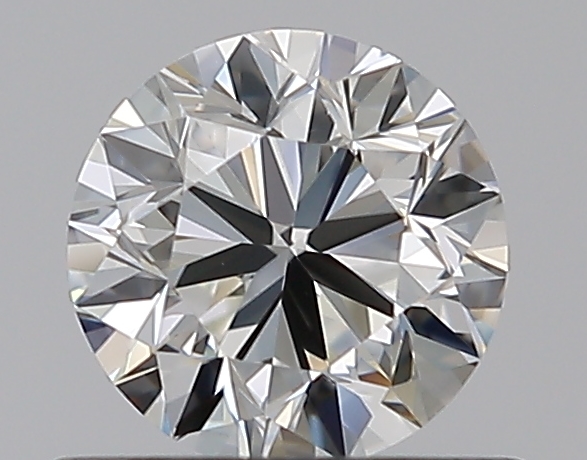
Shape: round
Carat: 0.5
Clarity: VVS1
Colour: H
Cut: VG
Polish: EX
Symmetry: VG
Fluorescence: N
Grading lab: GIA
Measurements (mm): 4.95 x 4.99 x 3.17